Answer in natural language. Considering the relative positions, where is Doorway (highlighted by a red box) with respect to brown square dining table (highlighted by a green box)? Choose between the following options: right or left
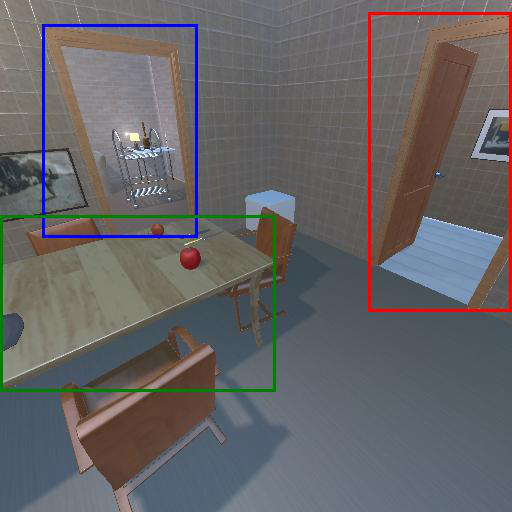
<answer>right</answer>